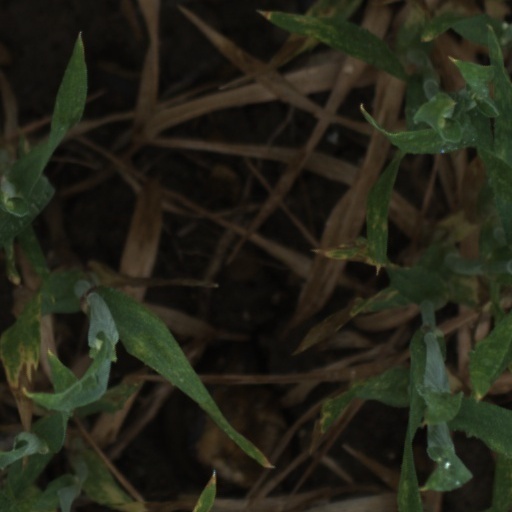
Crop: wheat